Barrett Long

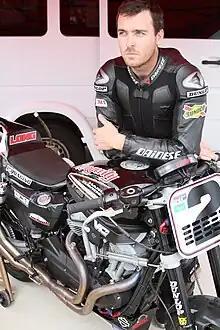

Barrett Long is a Grand Prix motorcycle racer from United States. He races in the MotoAmerica Superstock 1000 Championship aboard a Ducati Panigale.